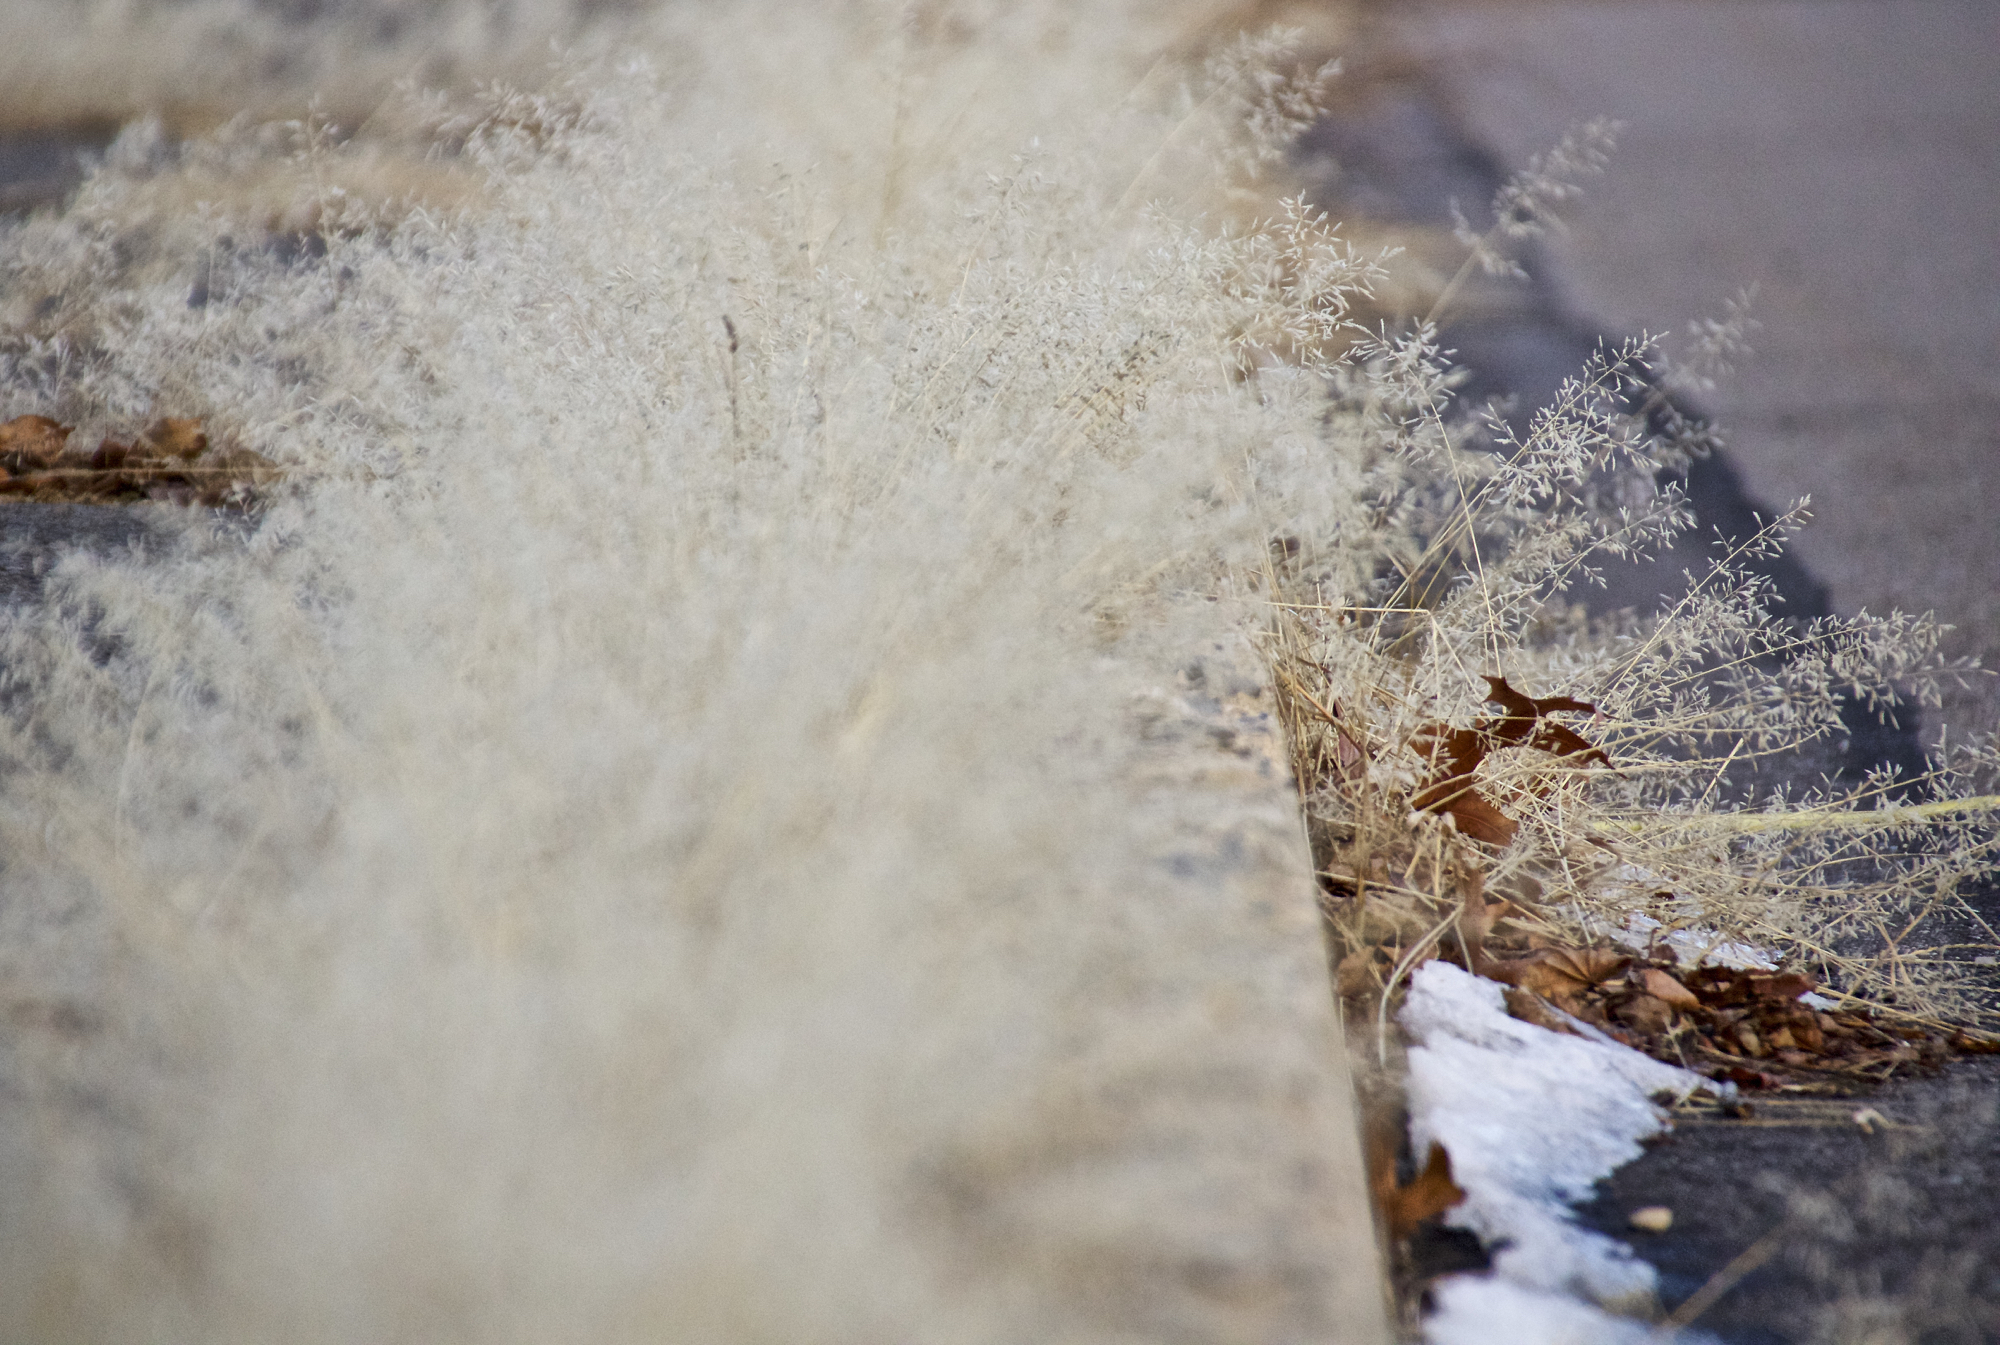
water, nature, rock, snow, winter, wood, photography, sunlight, texture, leaf, frost, ice, autumn, season, curb, close up, weeds, freezing, delight, macro photography